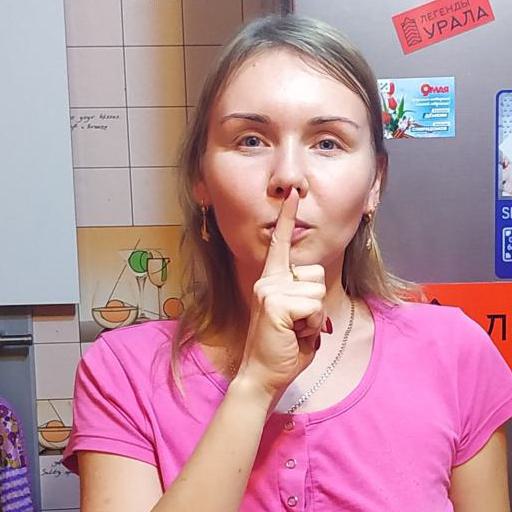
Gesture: mute